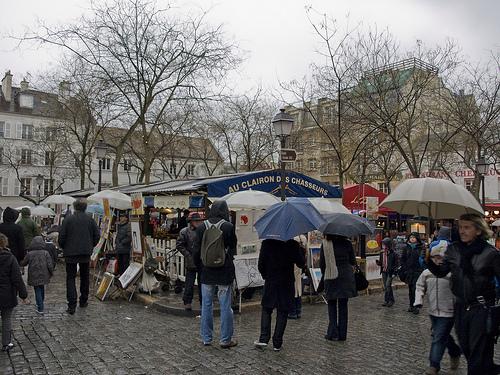
Weather: rain or strom